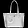
Label: Bag